James Shaw (artist)

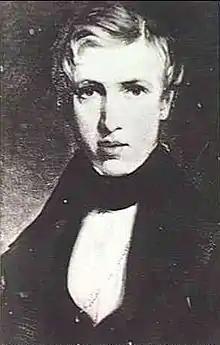
1836

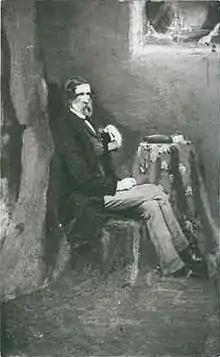
1860

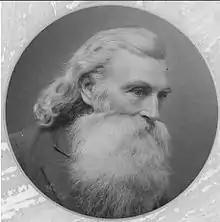
1875

James Shaw (12 January 1815 – 1 September 1881) was a Scottish painter, photographer, engraver, lithographer, surveyor, and lawyer. He was also an early colonist of South Australia.